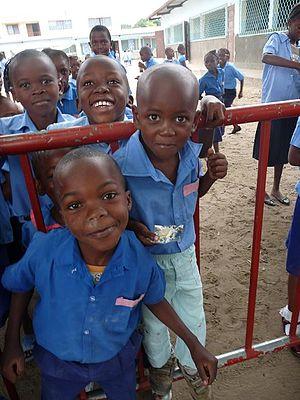
élèves école Sainte Rita
La Fondation Marianiste, fondée en 2008 et reconnue d’utilité publique par décret en date du 20 novembre 2009, a pour but de perpétuer l’œuvre de l’Union Lorraine et de la famille Marianiste par la promotion de la personne, la défense de la justice, et avec l’éducation pour principe.